List of islands in the Detroit River

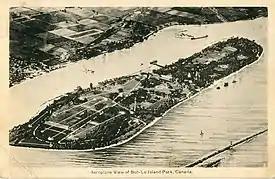
Aerial view of Bois Blanc Island in 1941

Bois Blanc Island, popularly known as Boblo Island, is a island in the southeast portion of the Detroit River. It is the southernmost Canadian island in the river and is administered by the town of Amherstburg.